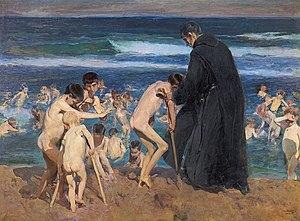
La thalassothérapie peut se définir comme étant l’utilisation combinée, sous surveillance médicale, dans un but préventif ou curatif, des bienfaits du milieu marin. Ce traitement thérapeutique, obligatoirement pratiqué en bord de mer, est particulièrement indiqué dans les cas de rhumatismes dégénératifs, douleurs vertébrales, certaines affections dermatologiques.